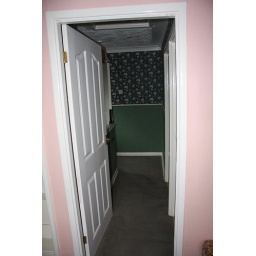
Some lovely walls in this house